Fyodor Ertell

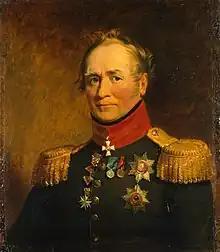
Portrait of Ertell by George Dawe

Fyodor Fedorovich Ertel (Russian: Фёдор Фёдорович Эртель; 12 January 1768, Labiau, Prussia - 8 April 1825, Mogilev) was a Prussian-born naval and army officer who served in the armed forces of the Russian Empire.